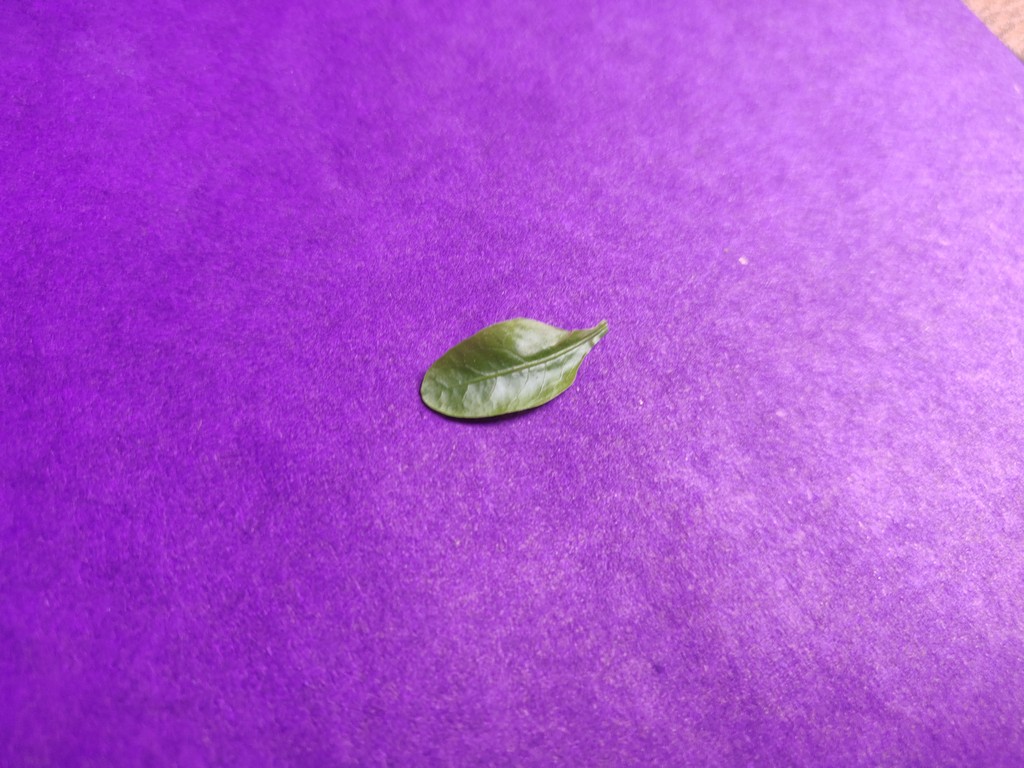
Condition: Healthy
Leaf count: single
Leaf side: front